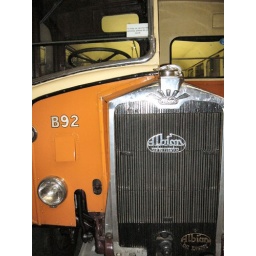
My father worked for Albion truck and bus untill it was taken over and the factory closed.